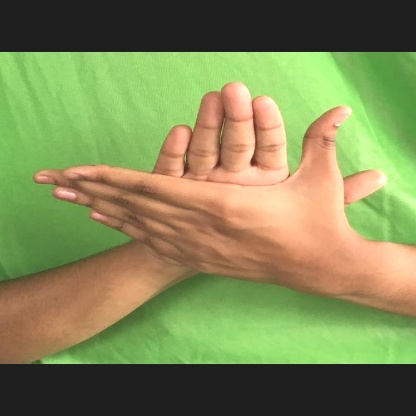
Mudra: Chakra